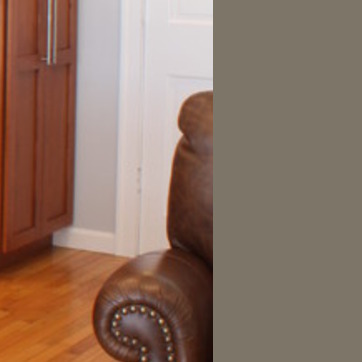
Material: leather